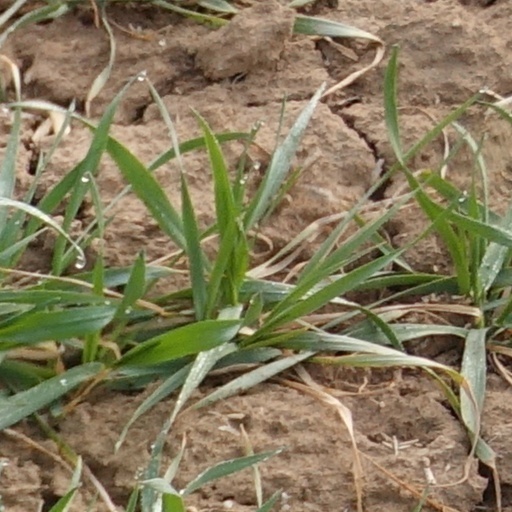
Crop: wheat